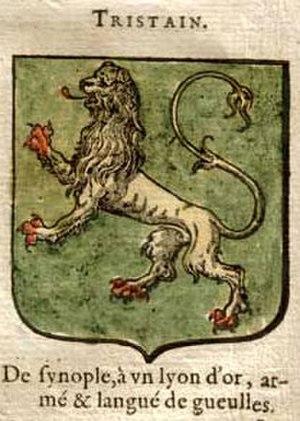
Tristain. Hierome de Bara Brezhoneg: Tristain. Yerom a Vara